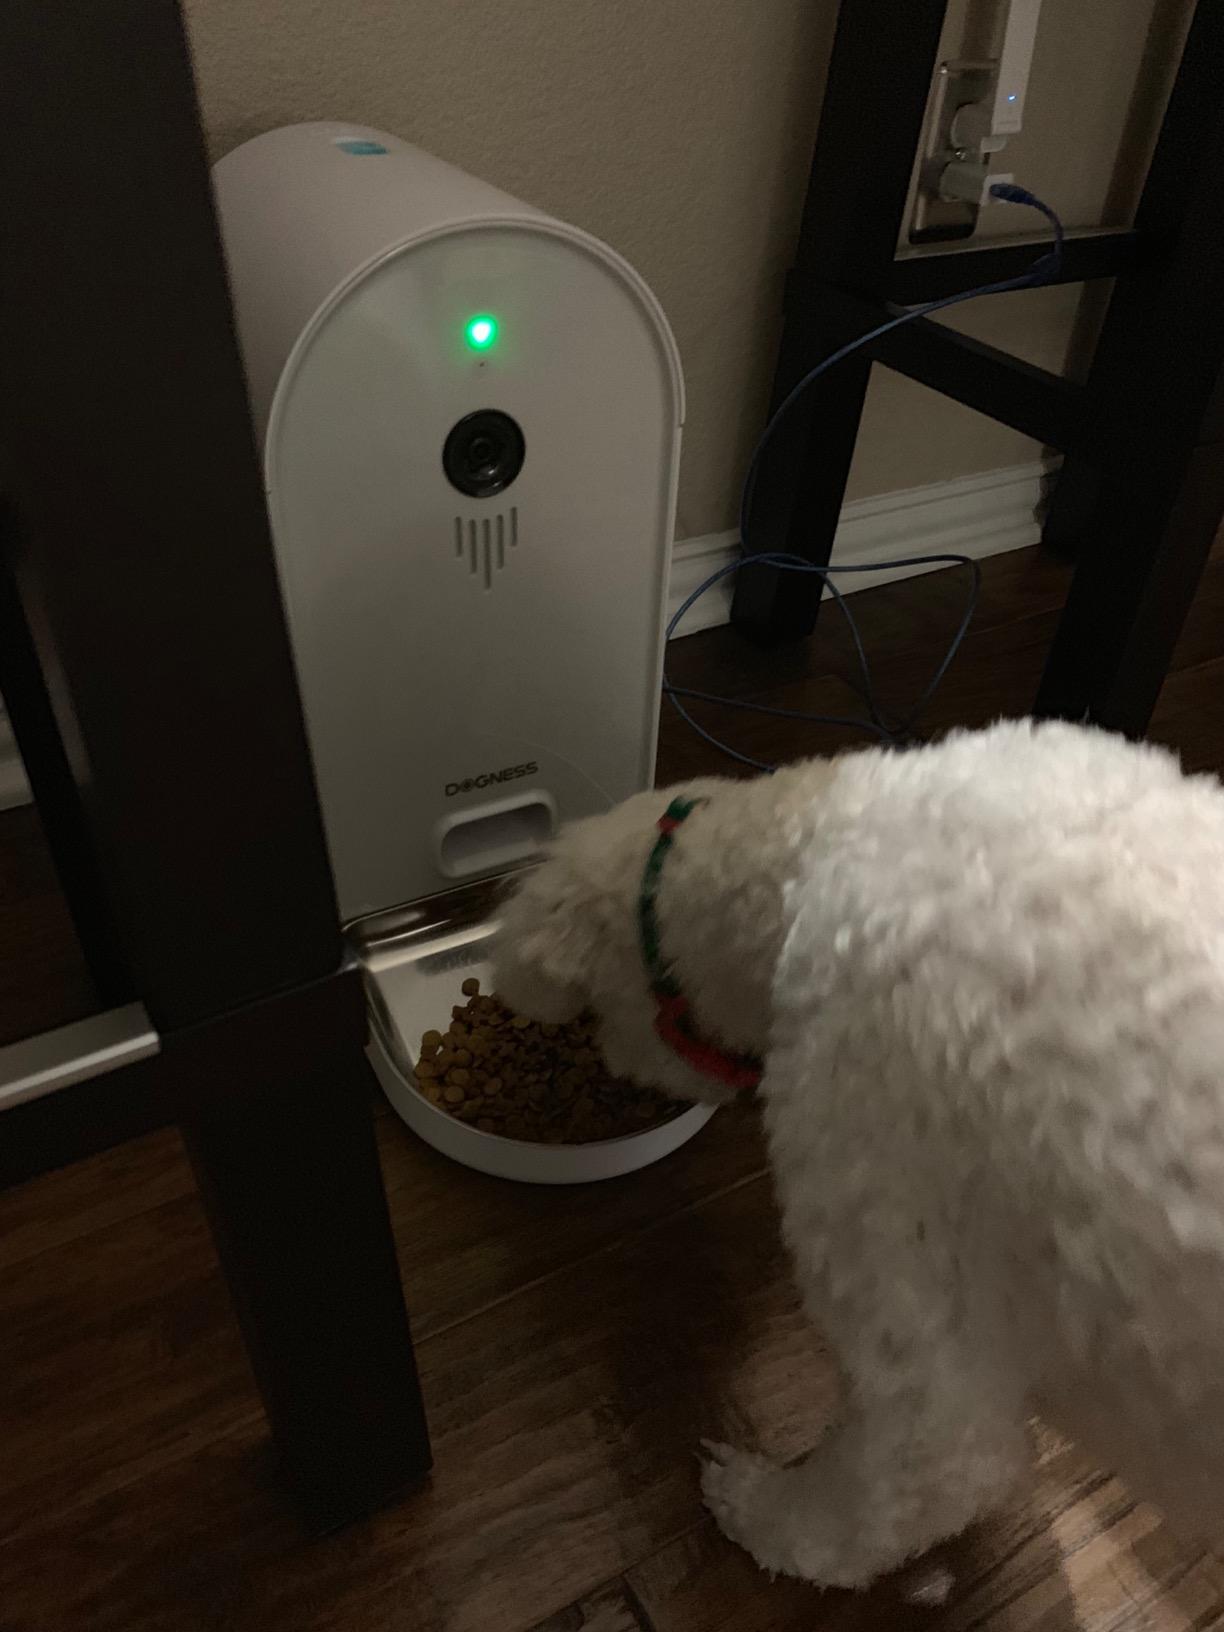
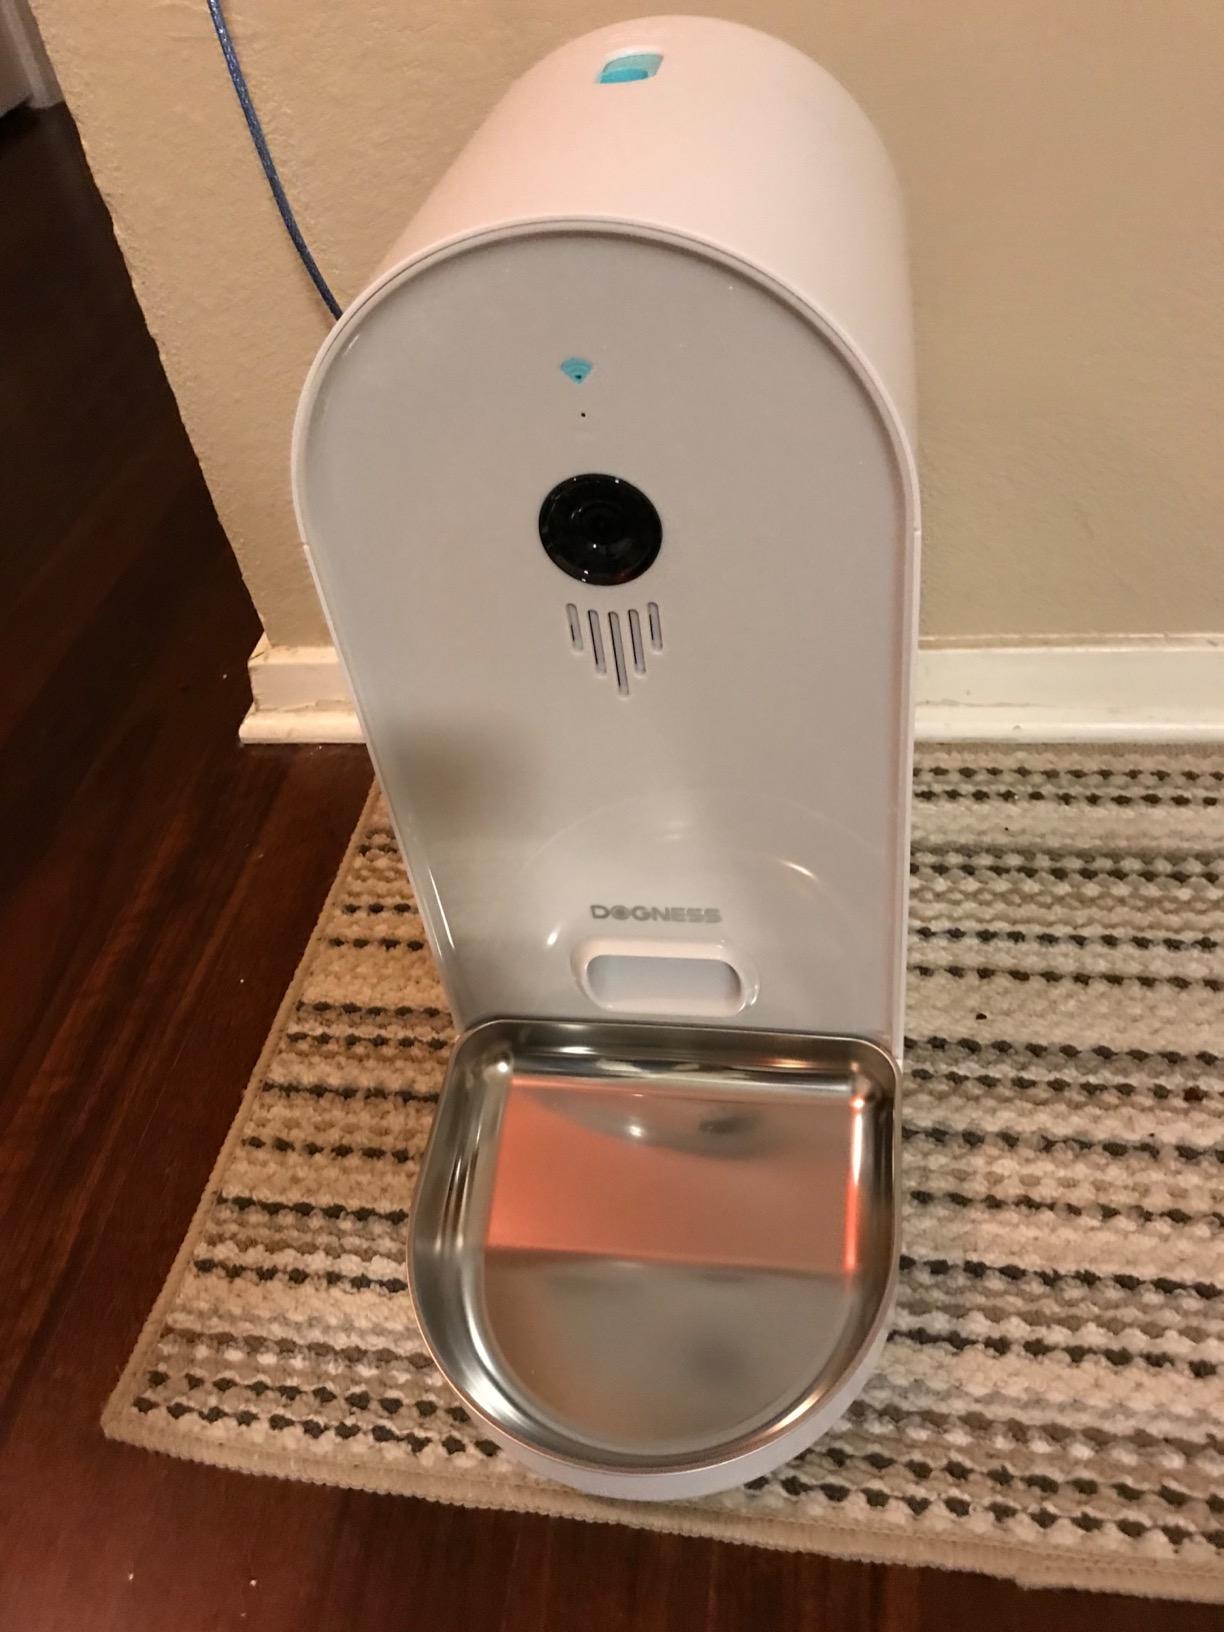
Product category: items_feeder
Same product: yes